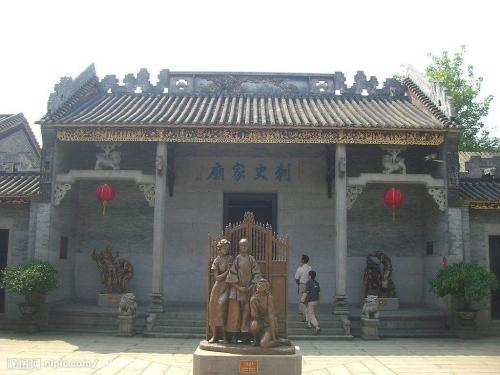
地标名称：霍氏家庙
所在城市：佛山市·禅城区